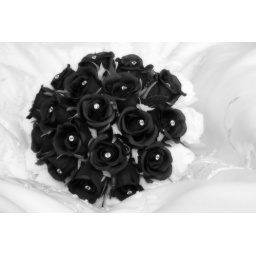
Black and white - EB Photography ChallengePicture of my black and white roses on the train of my wedding gown. also processed in black and white